Sergio Mitre

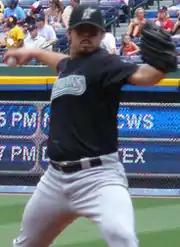
Mitre in .

He started the 2007 season in the Marlins rotation, setting career bests in games played (27), starts (27), innings (149), and strikeouts (80). From May 20 to June 15, Mitre did not allow an earned run over 24.2 consecutive innings. He missed time with a blister in April and a sore hamstring in June.